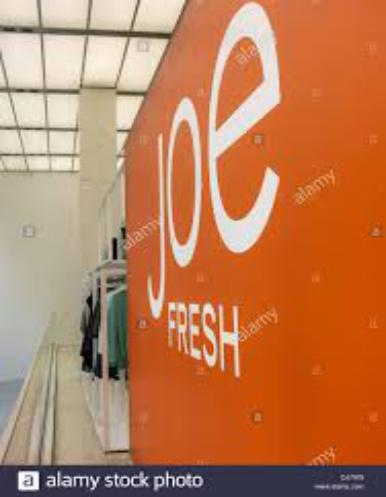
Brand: Joe Fresh
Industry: Clothes